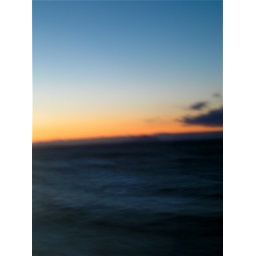
the resemblance was uncanny, purple water, blue sky the little island in between. just couldn't take it with me.